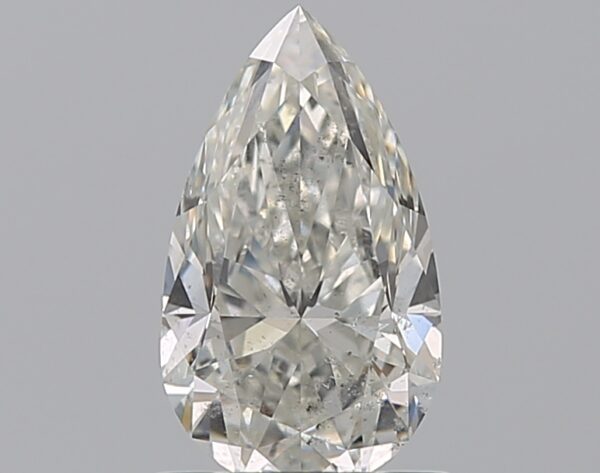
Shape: pear
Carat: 1
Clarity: SI2
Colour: H
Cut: VG
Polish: EX
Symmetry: VG
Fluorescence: N
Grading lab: GIA
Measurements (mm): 8.87 x 5.14 x 3.39